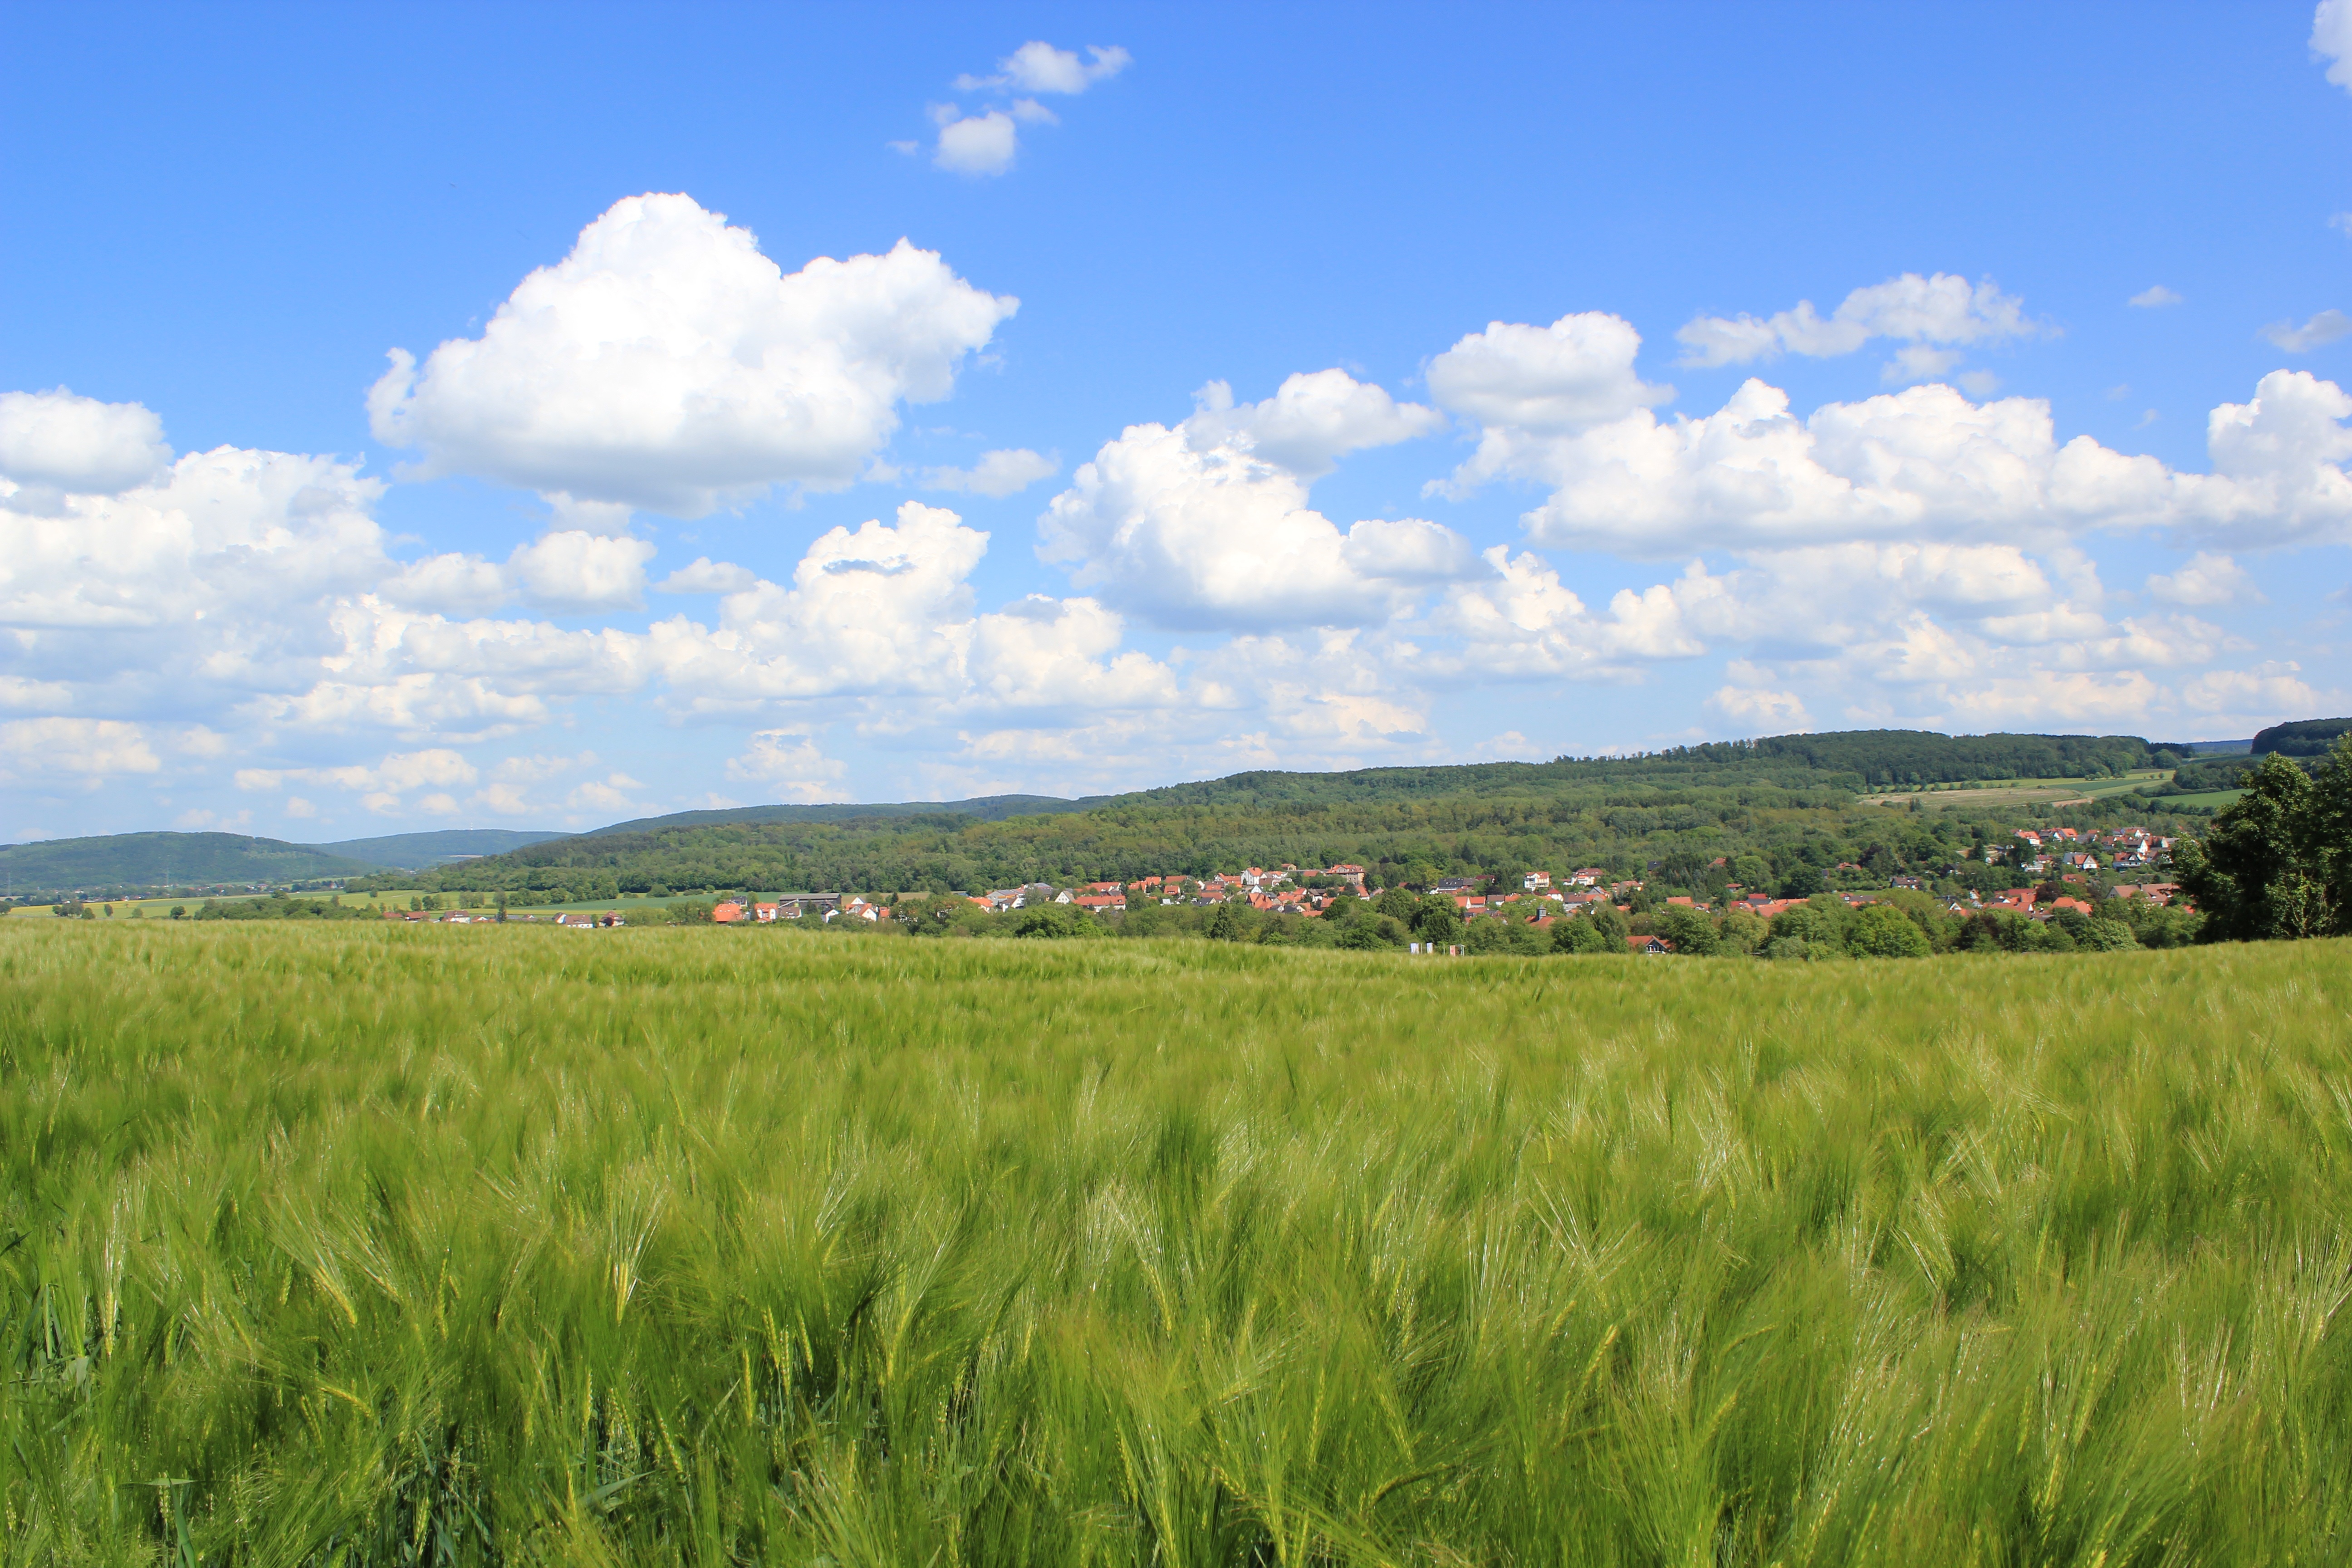
landscape, nature, grass, horizon, marsh, cloud, sky, field, lawn, meadow, barley, prairie, hill, green, pasture, agriculture, savanna, plain, clouds, grassland, wetland, plateau, habitat, ecosystem, hesse, steppe, rural area, paddy field, natural environment, geographical feature, grass family